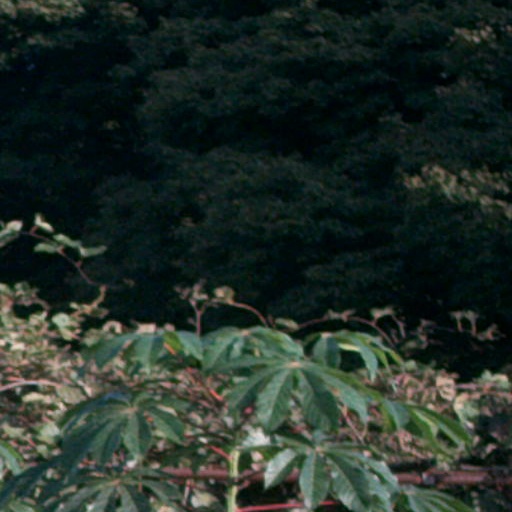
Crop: cassava